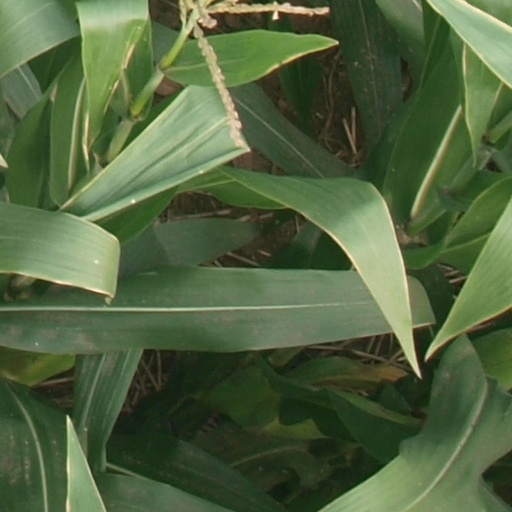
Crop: maize; corn